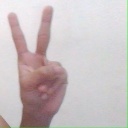
अक्षर: क